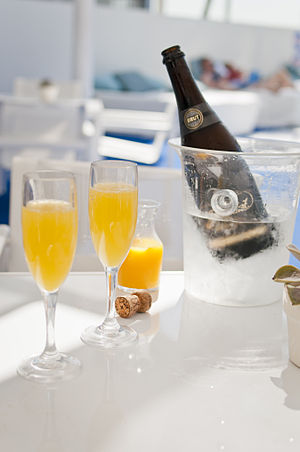
Mimosa (cocktail)
To mimosaer
Mimosa er en cocktail bestående af lige dele champagne og appelsinjuice. Mimosa drikkes traditionelt af champagneglas til brunch, bryllupsreception eller som del af førsteklassesservice på visse tog og fly.